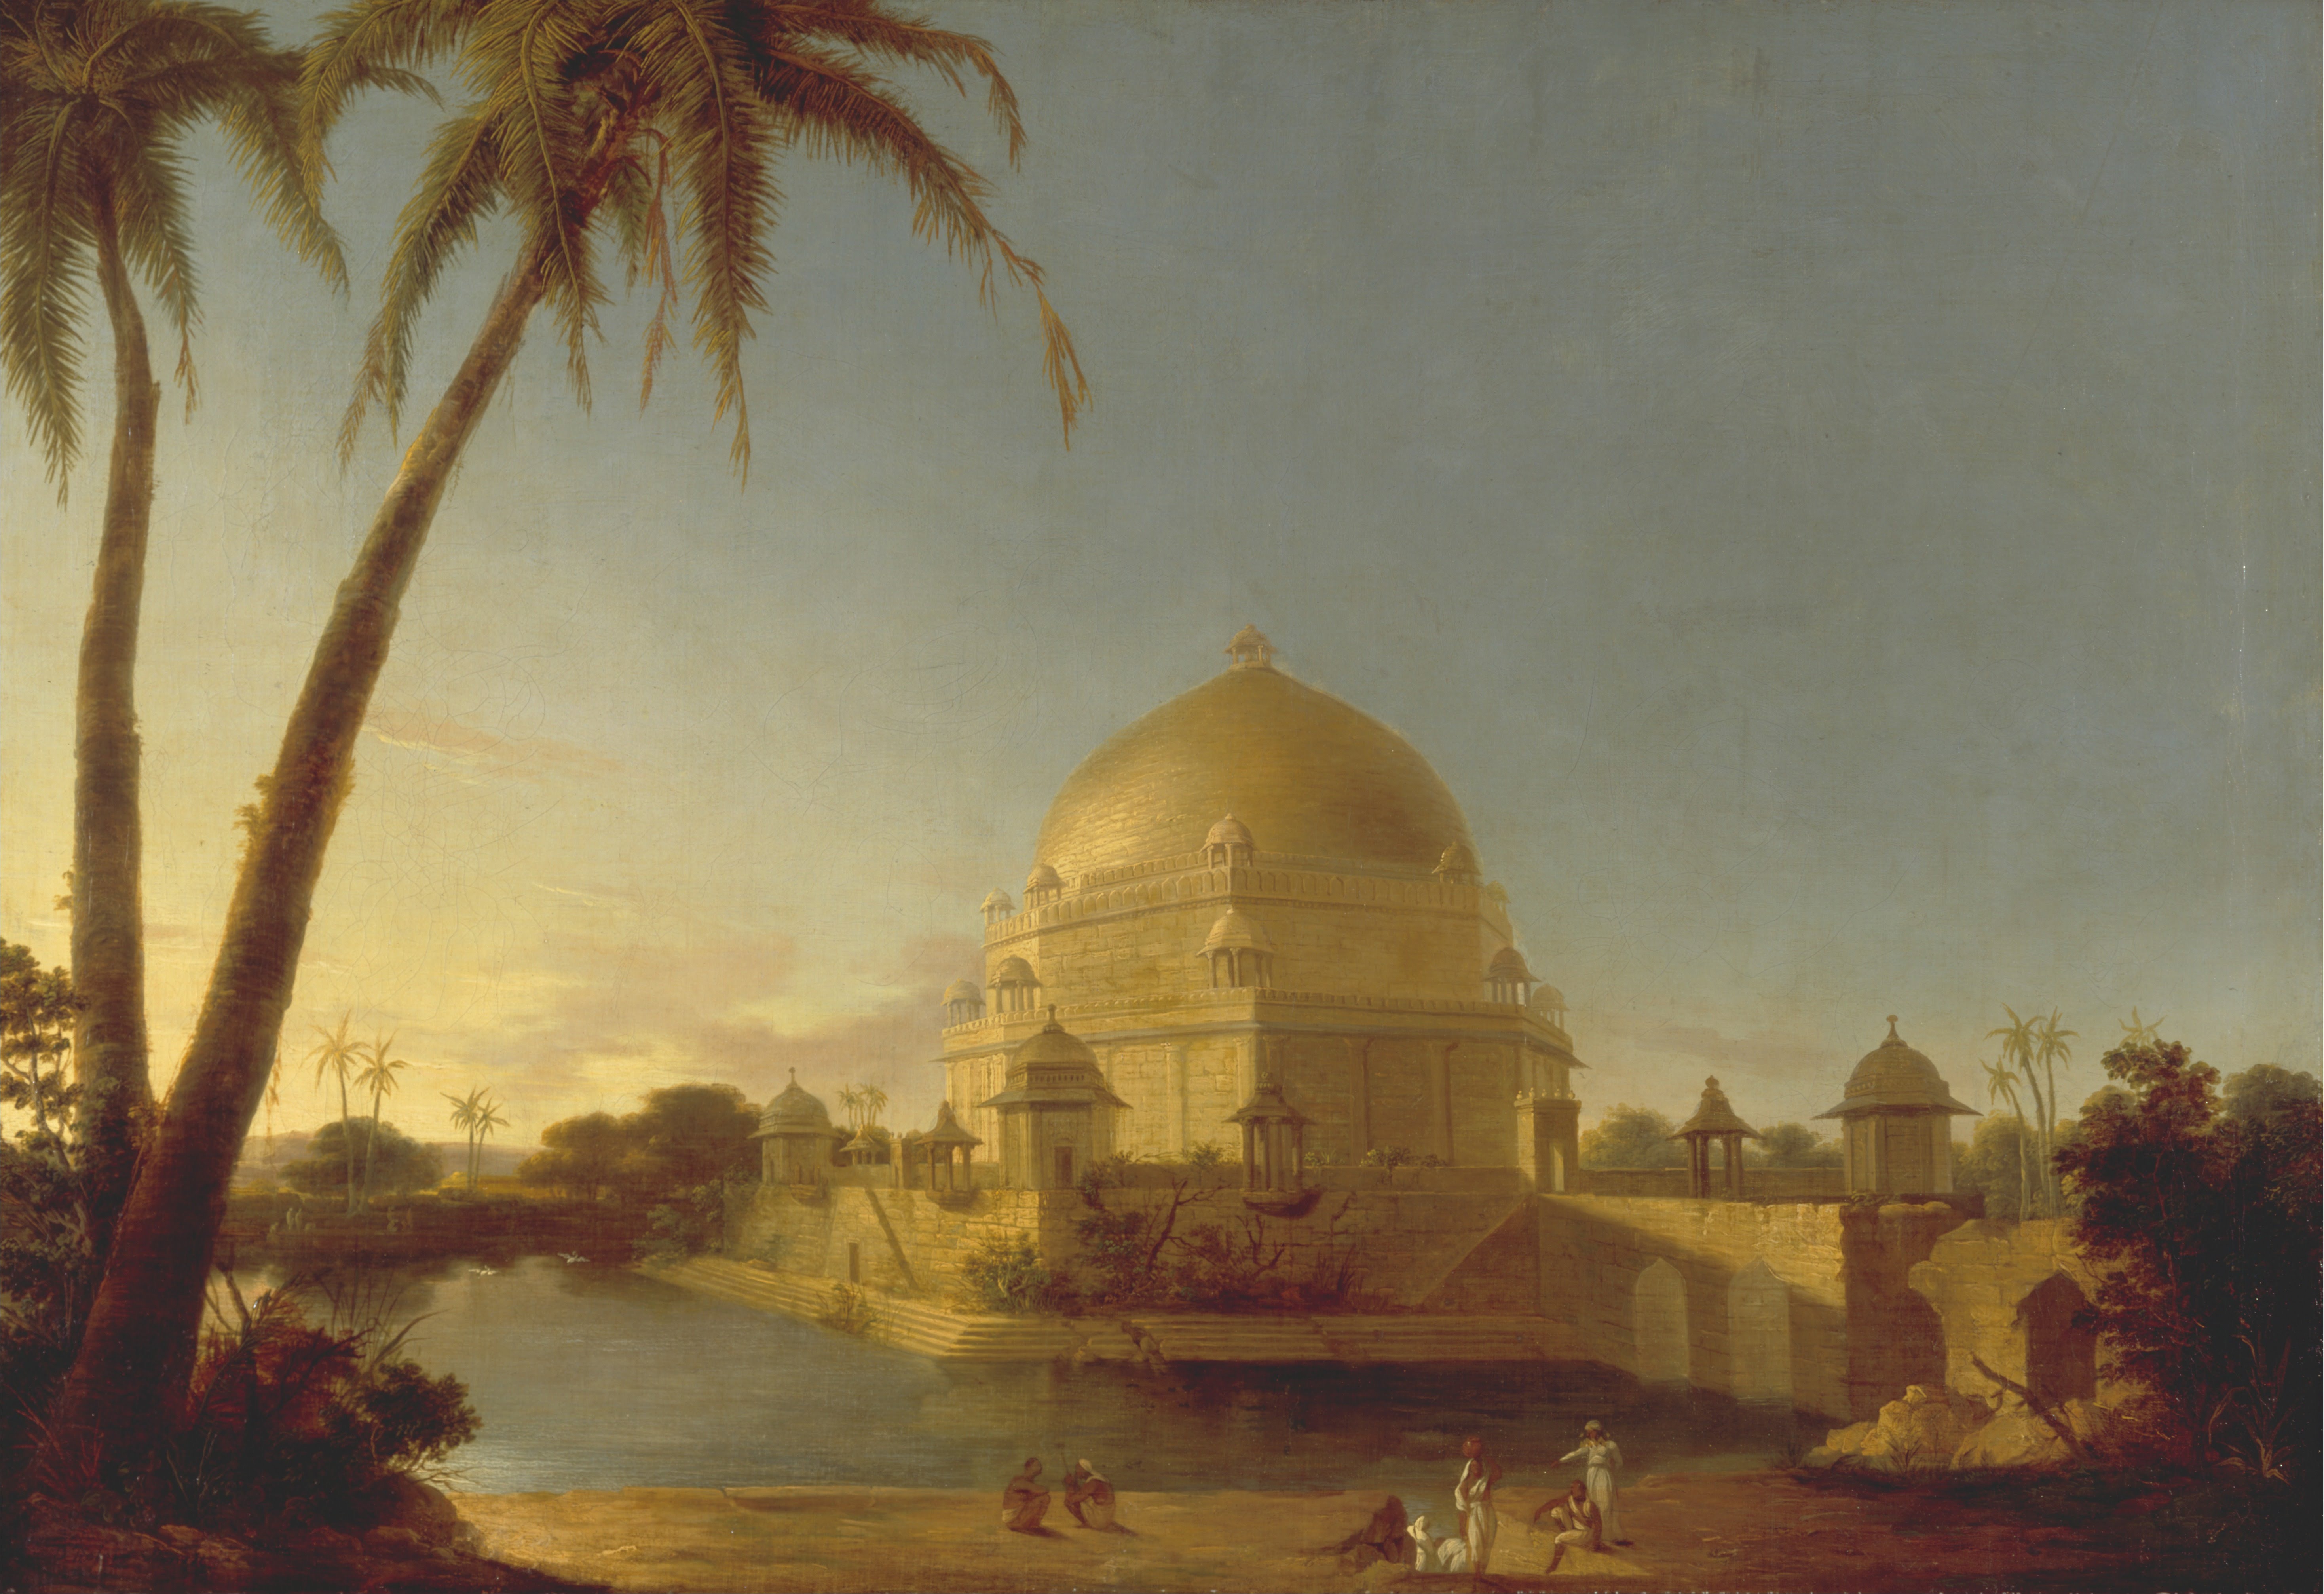
landscape, water, nature, architecture, sky, palm tree, morning, river, evening, artistic, painting, trees, outside, clouds, temple, buildings, reflections, tomb, oil on canvas, ancient history, atmospheric phenomenon, d robert